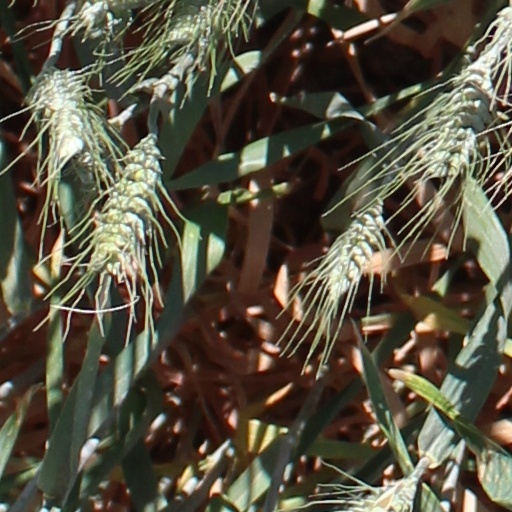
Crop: wheat